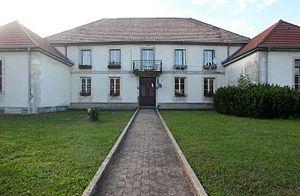
Mairie de Reugney (Doubs).
Reugney est une commune française située dans le département du Doubs en région Bourgogne-Franche-Comté.